Hokkien culture

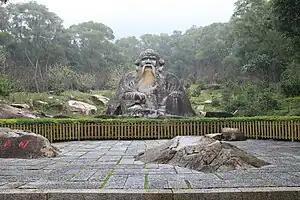
Stone Statue of Laozi ("Ló-tsú" in Hoklo language) at Mount Qingyuan in Quanzhou, Fujian, China.

Minnan culture or Hokkien/Hoklo culture (Hokkien Pe̍h-ōe-jī: Bân-lâm bûn-hòa), also considered as the Mainstream Southern Min Culture, refers to the culture of the Hoklo people, a group of Han Chinese people who have historically been the dominant demographic in the province of Fujian (called "Hokkien" in the Hoklo language) in Southern China, Taiwan, and certain overseas Chinese communities in Southeast Asia, such as Singapore, Malaysia, the Philippines, Indonesia, Myanmar, Southern Thailand, Cambodia, Southern Vietnam, etc.